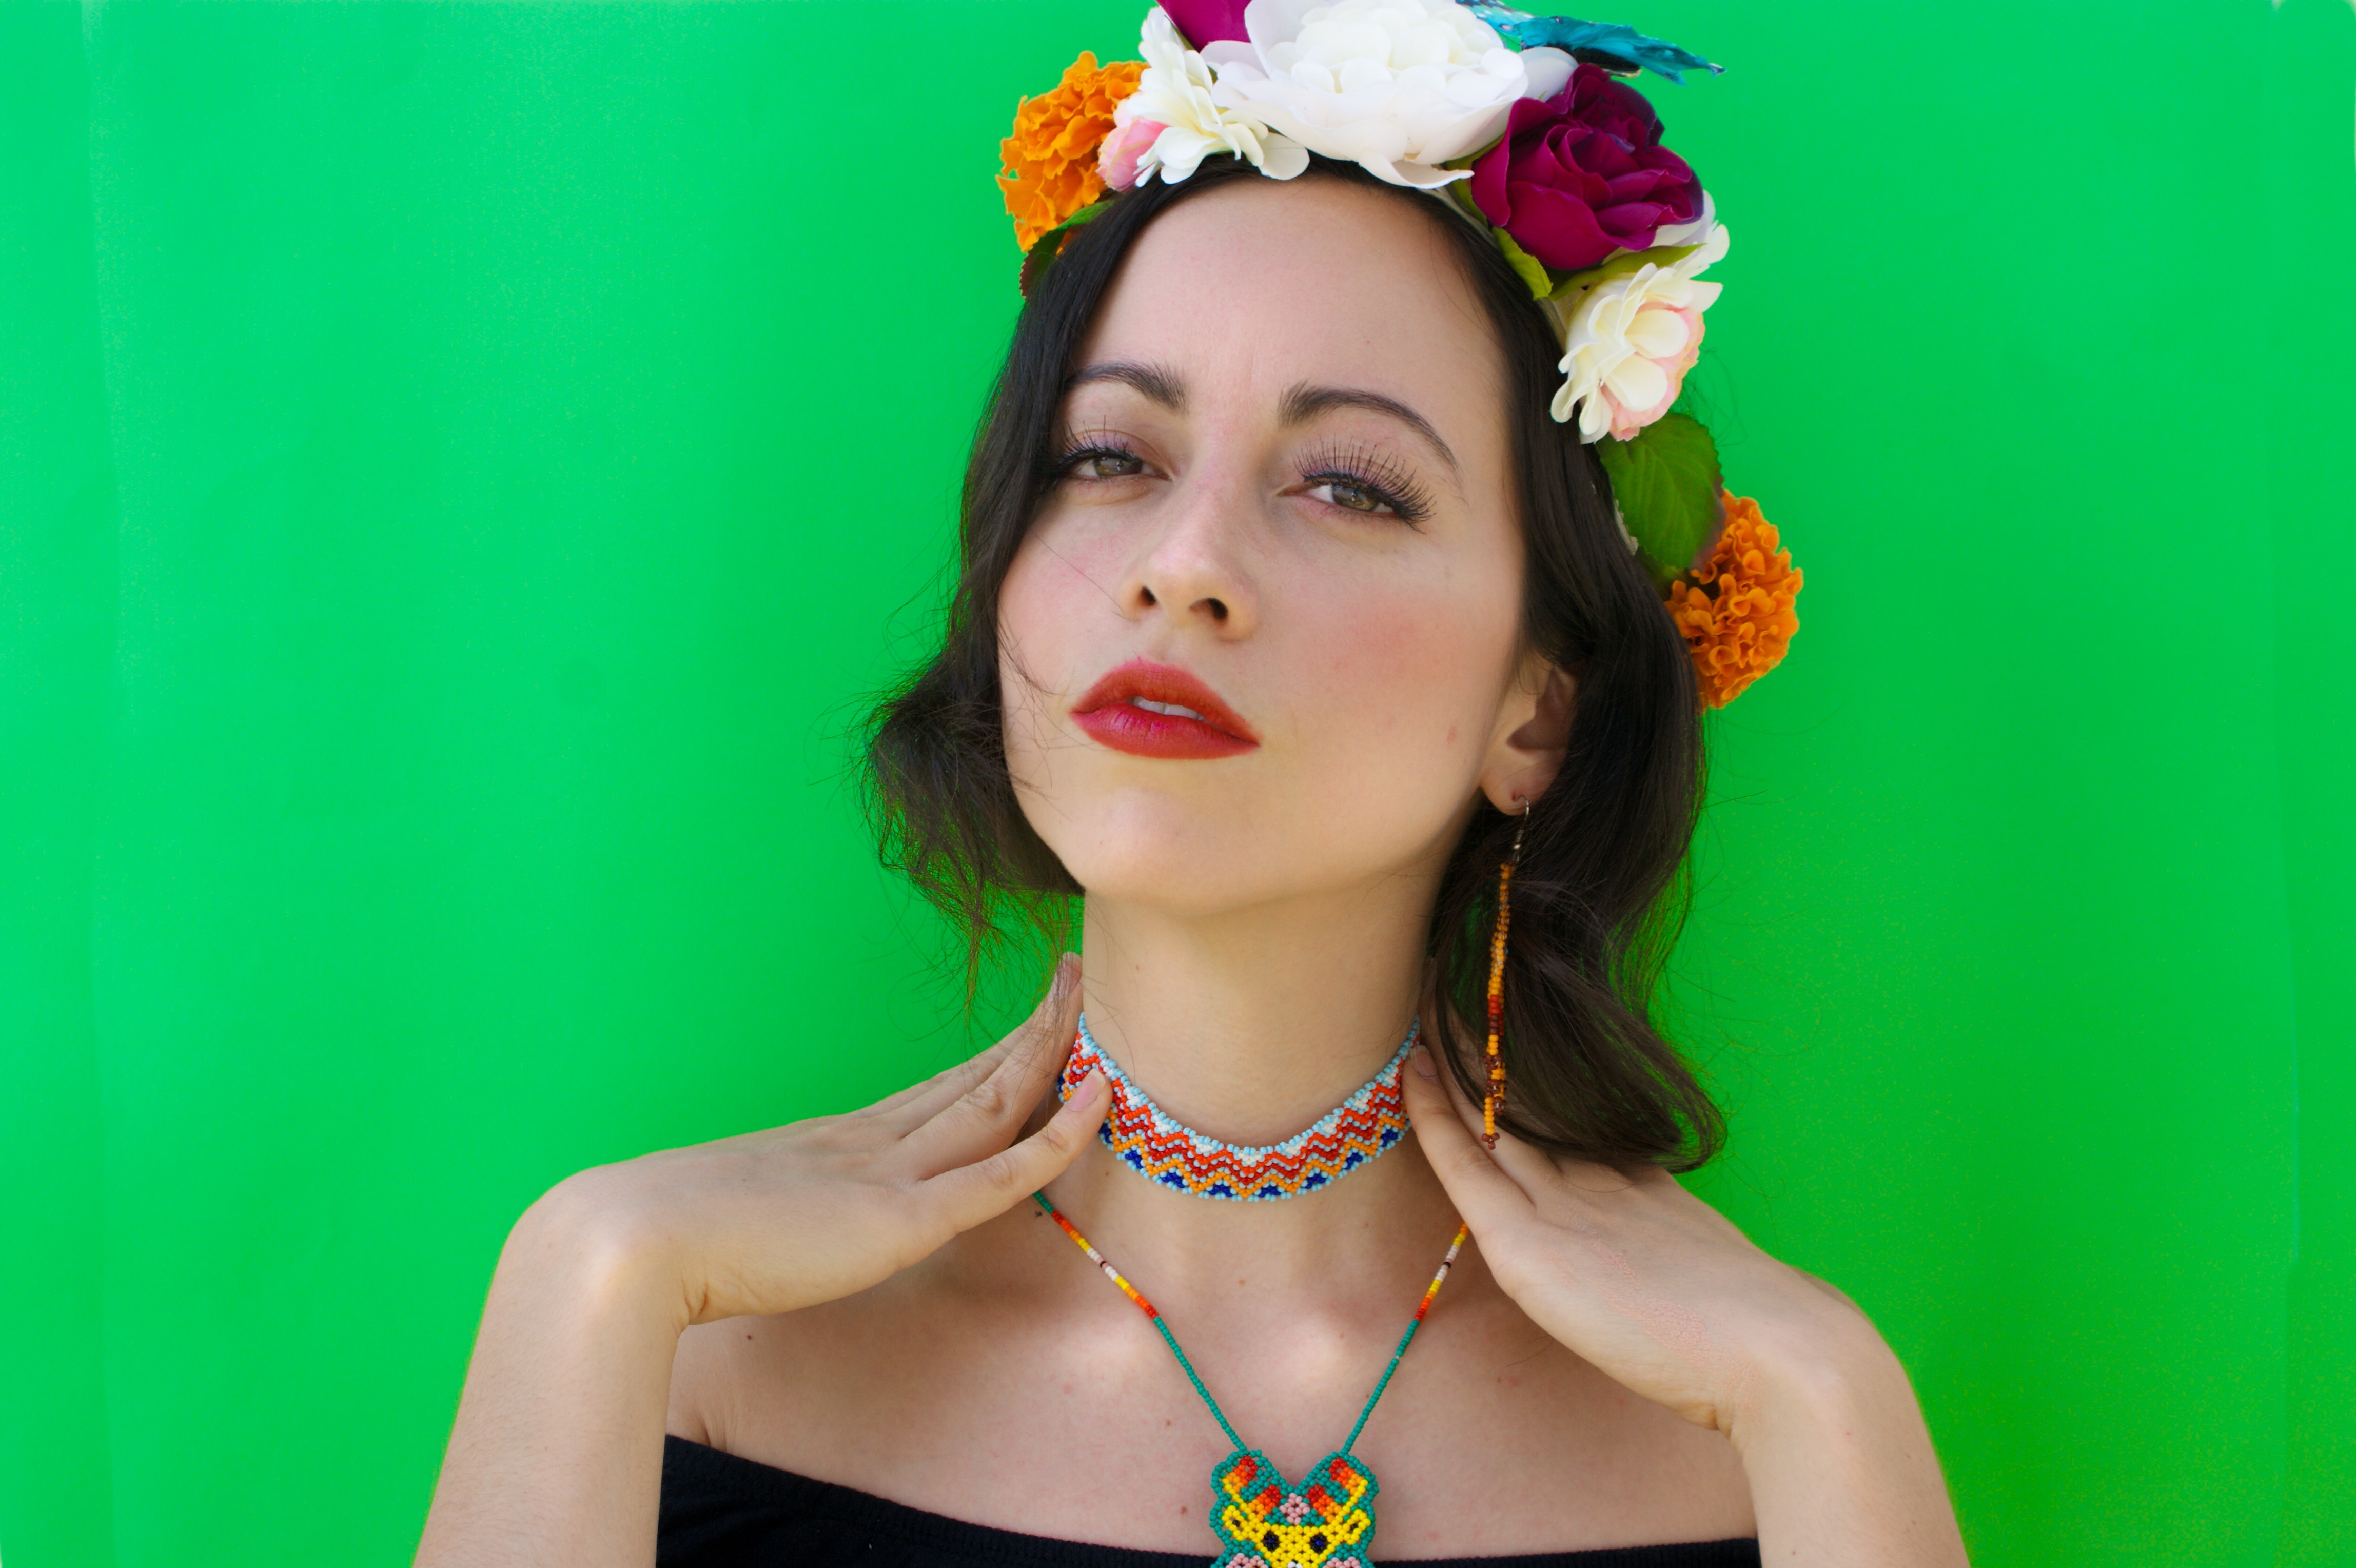
person, girl, woman, green, fashion, clothing, lady, head, beauty, costume